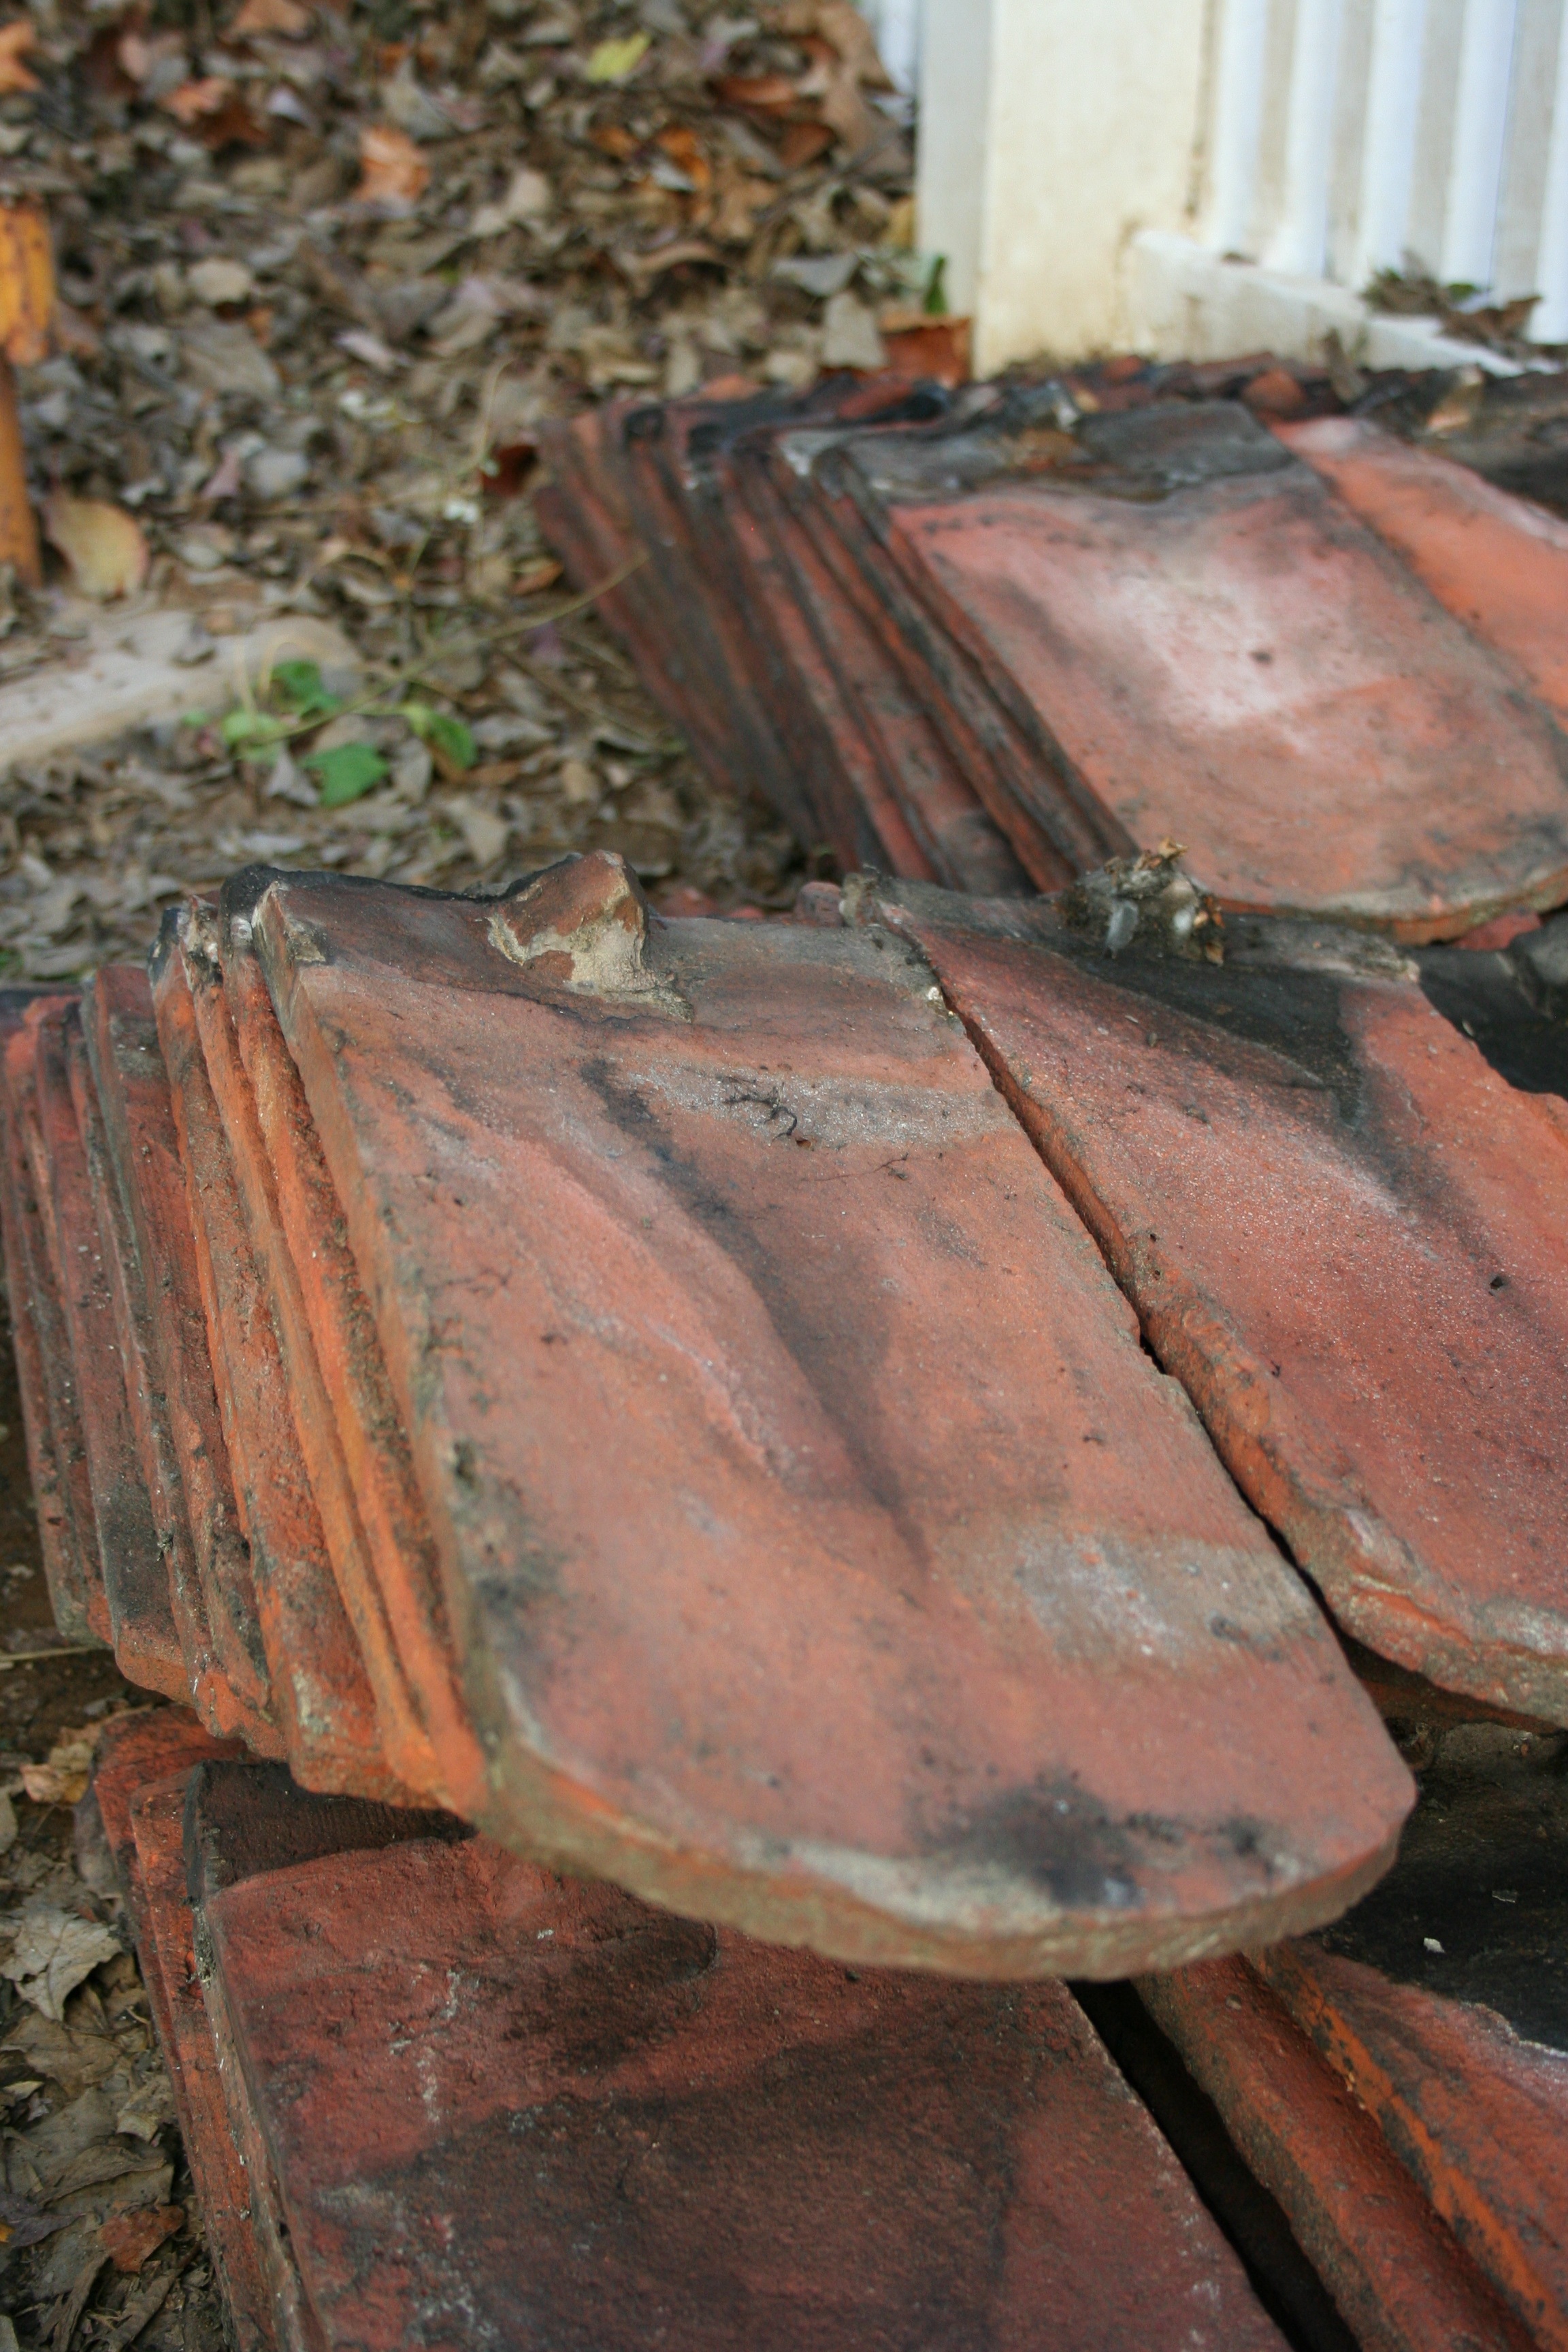
table, wood, house, floor, roof, home, construction, exterior, furniture, lumber, material, roofing, shingle, hardwood, tiles, iron, clay, tiling, roofing construction, man made object